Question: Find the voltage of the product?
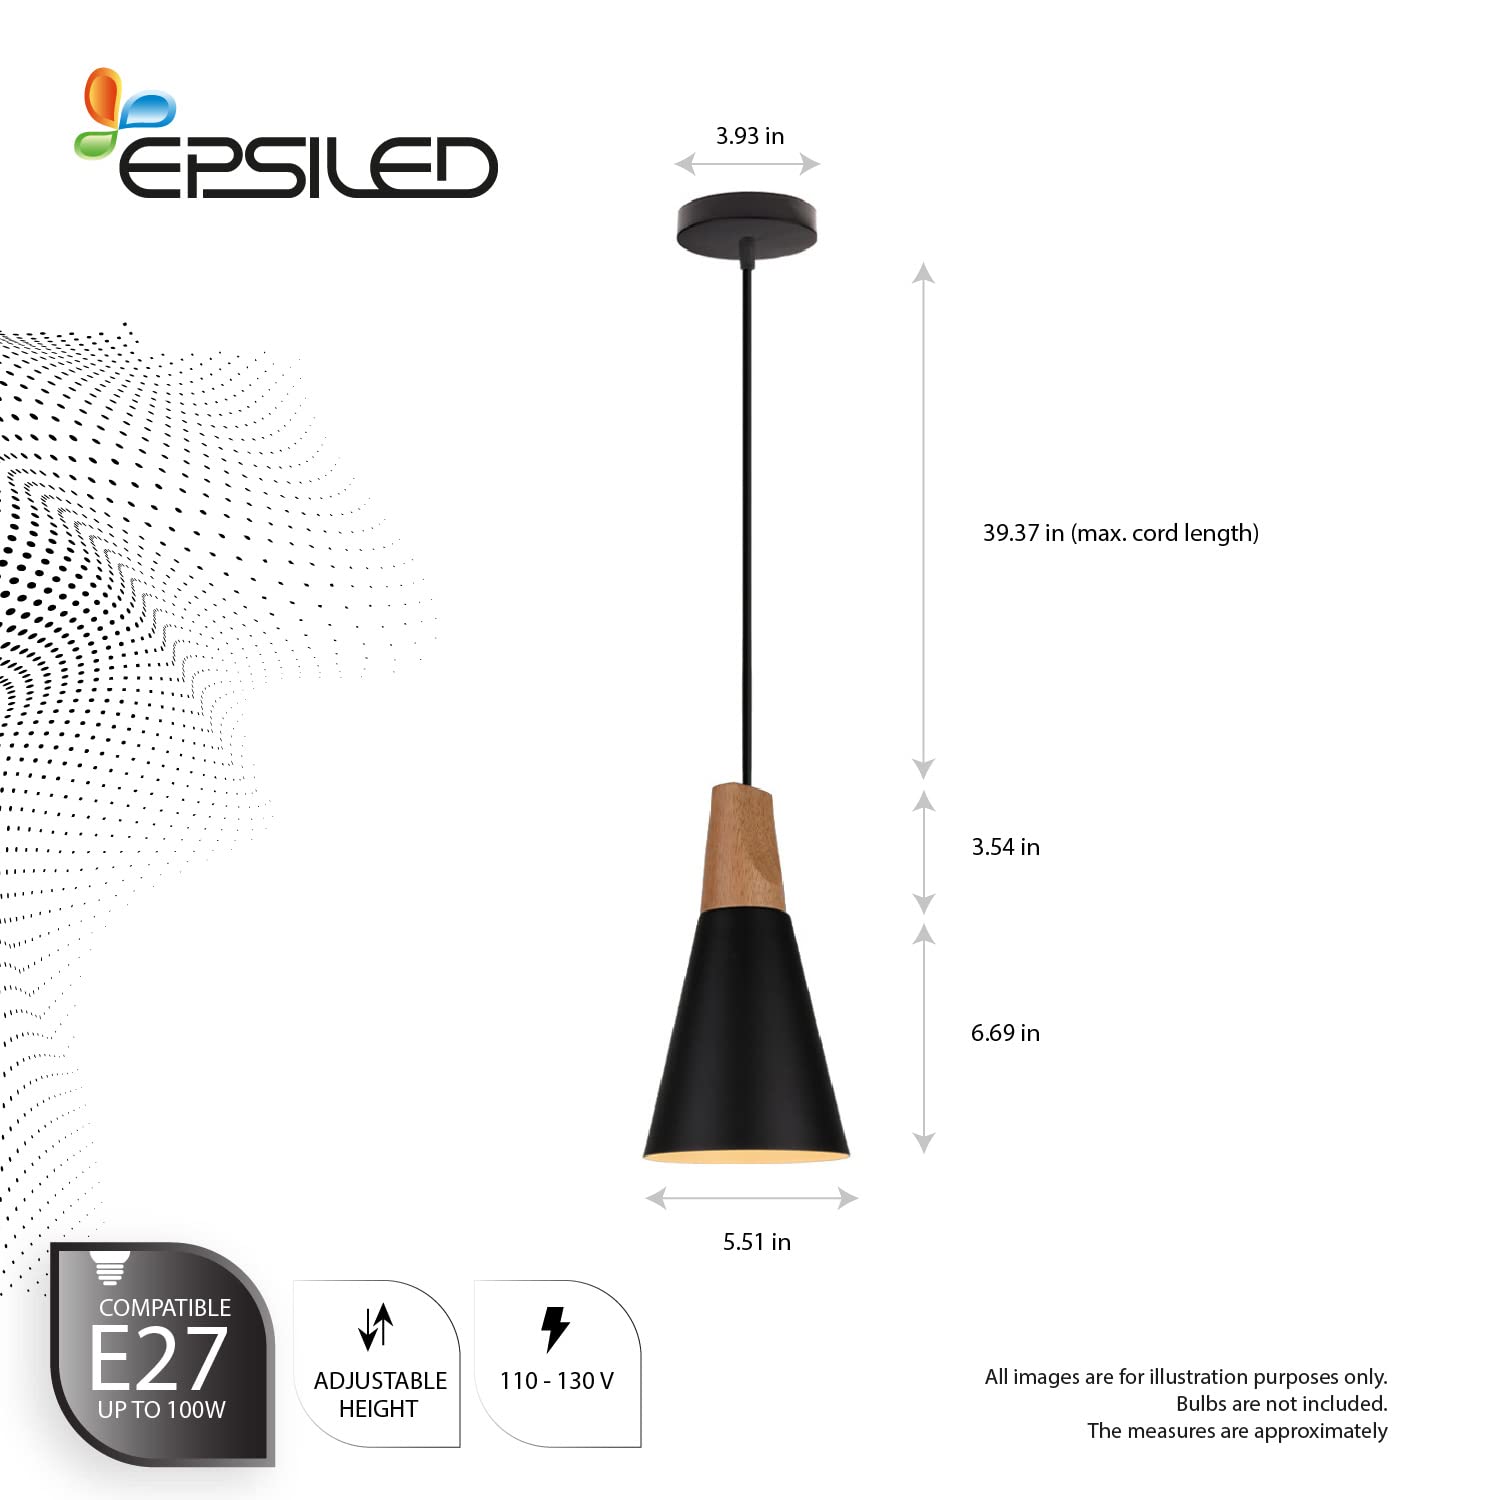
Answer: [110.0, 130.0] volt